Bases on balls per nine innings pitched

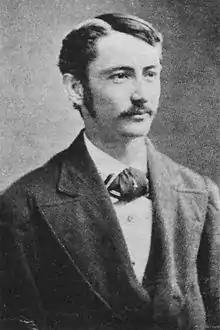
Candy Cummings, all-time career leader in BB/9IP

All but one of the top 25 single-season leaders in BB/9IP through 2018 pitched in the period of 1876-84. George Zettlein was the all-time single-season leader (0.2308 in 1876), followed by Cherokee Fisher (0.2355 in 1876) and George Bradley (0.2755 in 1880). The highest single-season modern day baseball performance was by Carlos Silva (0.4301 in 2005).